Fragrant Hills

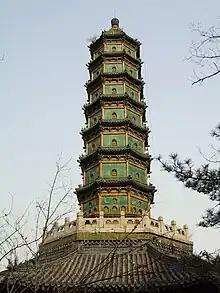
Fragrant Hills Pagoda, built in 1780; although foreign forces burned down the surrounding monastery in 1900, the pagoda survived the fires.

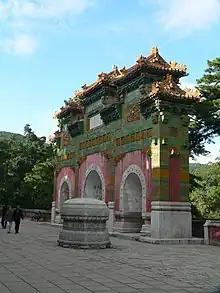

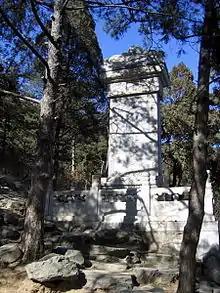

The syllable "xiang" in the Fragrant Hills' Chinese name "Xiangshan" refers to incense, not fragrance "per se". This name is perhaps derived from the name of the highest peak "Xianglu Feng" (香炉峰). The bronze-cast incense burner (with remote roots in ritual bronzes) being a common article found in temples. Indeed, incense was also often used as a metonym for temples.